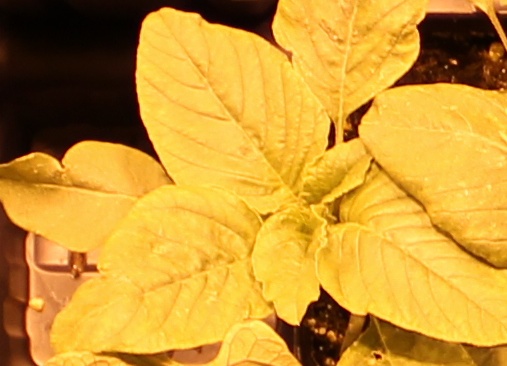
Label: Redroot Pigweed